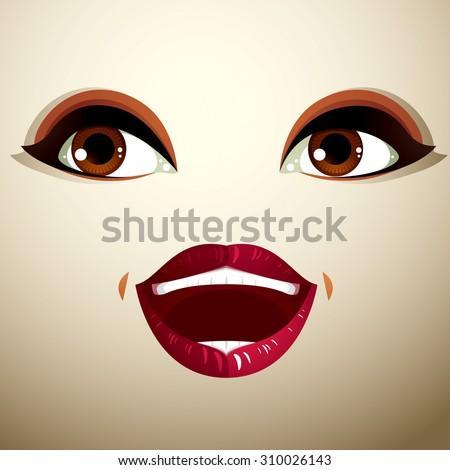
emotional expression on the face of cute girl .